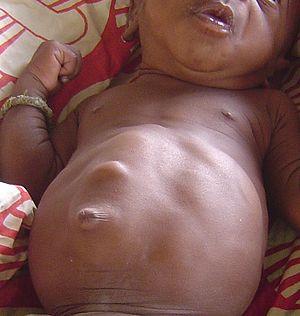
Hernie de la ligne blanche chez un bébé de 3 mois
Le diastasis des grands droits ou séparation abdominale est un trouble défini par la séparation du muscle abdominal droit entre ses parties gauches et droites. Normalement, les deux côtés du muscle sont joints au niveau de la ligne blanche de l'abdomen sur la ligne médiane du corps.